Central Brain Tumor Registry of the United States

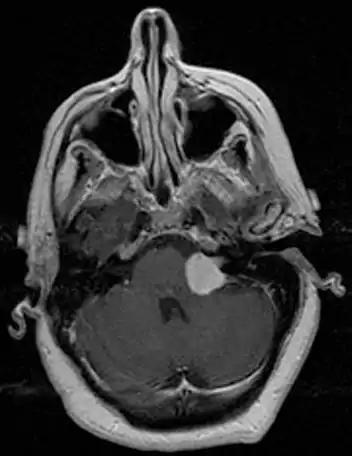
A vestibular schwannoma (VS) is only one type of tumor

The Central Brain Tumor Registry of the United States (CBTRUS) is the primary national database of malignant and benign tumors of the brain, "other central nervous system (CNS), tumors of the pituitary and pineal glands, olfactory tumors of the nasal cavity, and brain lymphoma and leukemia." A non-profit, it was established in 1992.